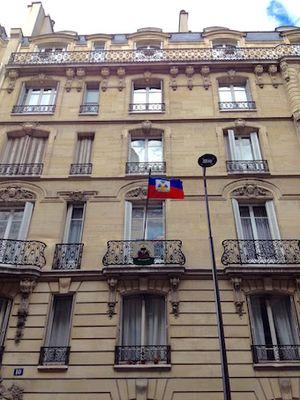
Ambassade d'Haïti à Paris
Voici les représentations diplomatiques d'Haïti à l'étranger :
Les relations entre la France et Haïti désignent les relations diplomatiques s'exerçant entre la République française, pays principalement européen, et Haïti, État des Caraïbes. La France dispose d'une ambassade à Port-au-Prince et Haïti dispose d'une ambassade à Paris.
L'ambassade d'Haïti en France est la représentation diplomatique de la République d’Haïti auprès de la République française. Elle est située 10 rue Théodule-Ribot dans le 17ᵉ arrondissement de Paris, la capitale du pays. Son ambassadrice est, depuis 2014, Vanessa Matignon.